Robert Hues

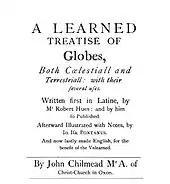
The title page of the first English edition of Robert Hues's "A Learned Treatise of Globes, both Cœlestiall and Terrestriall: With their Severall Uses" (1638), reproduced in the Hakluyt Society's 1889 reprint

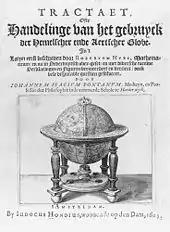
The title page of a 1623 Dutch version of Hues's "Tractatus de globis"

The following works also are, or appear to be, versions of "Tractatus de globis et eorum usu", though they are not mentioned by Markham: